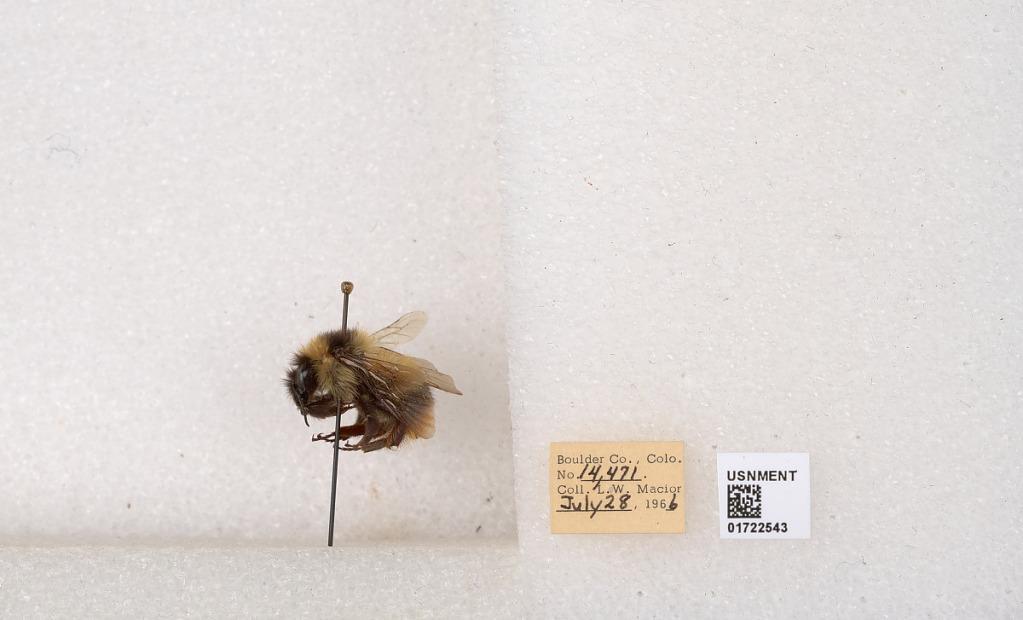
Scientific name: Bombus kirbyellus
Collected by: L. Macior
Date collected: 1966-7-28
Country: United States
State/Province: Colorado
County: Boulder
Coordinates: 40.0925, -105.358